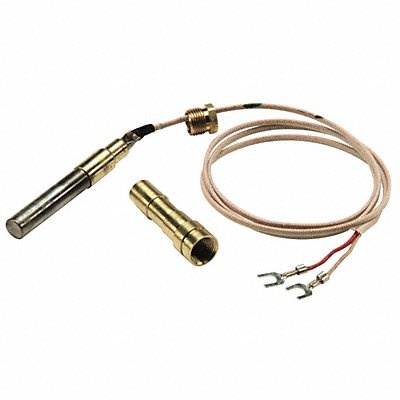
Thermopile 36 in Cable 250 to 750mV
Thermopile Product Type Thermopile For Pilot System Type Standing Pilot Cable Length 36 in Probe Diameter 3/8 in Probe Length 2 in Output 250 to 750mV Process Connection Type Two Lead Process Connection Size Not Applicable Compatible with Brand Universal Compatible with Series TP-75 Standards CSA Certified Includes PG9 Pilot Adaptor Tinnerman Clip
Brand: ROBERTSHAW
Category: Hardware > Tools > Measuring Tools & Sensors > Thermocouples & Thermopiles > Thermopiles